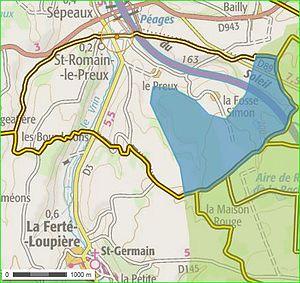
Saint-Romain-le-Preux, Yonne, région Bourgogne, France. Zone occupée sur la commune par la ZNIEFF des étangs, prairies et forêts du Gâtinais sud oriental.
Saint-Romain-le-Preux est une ancienne commune française, située dans le département de l'Yonne en région Bourgogne-Franche-Comté.